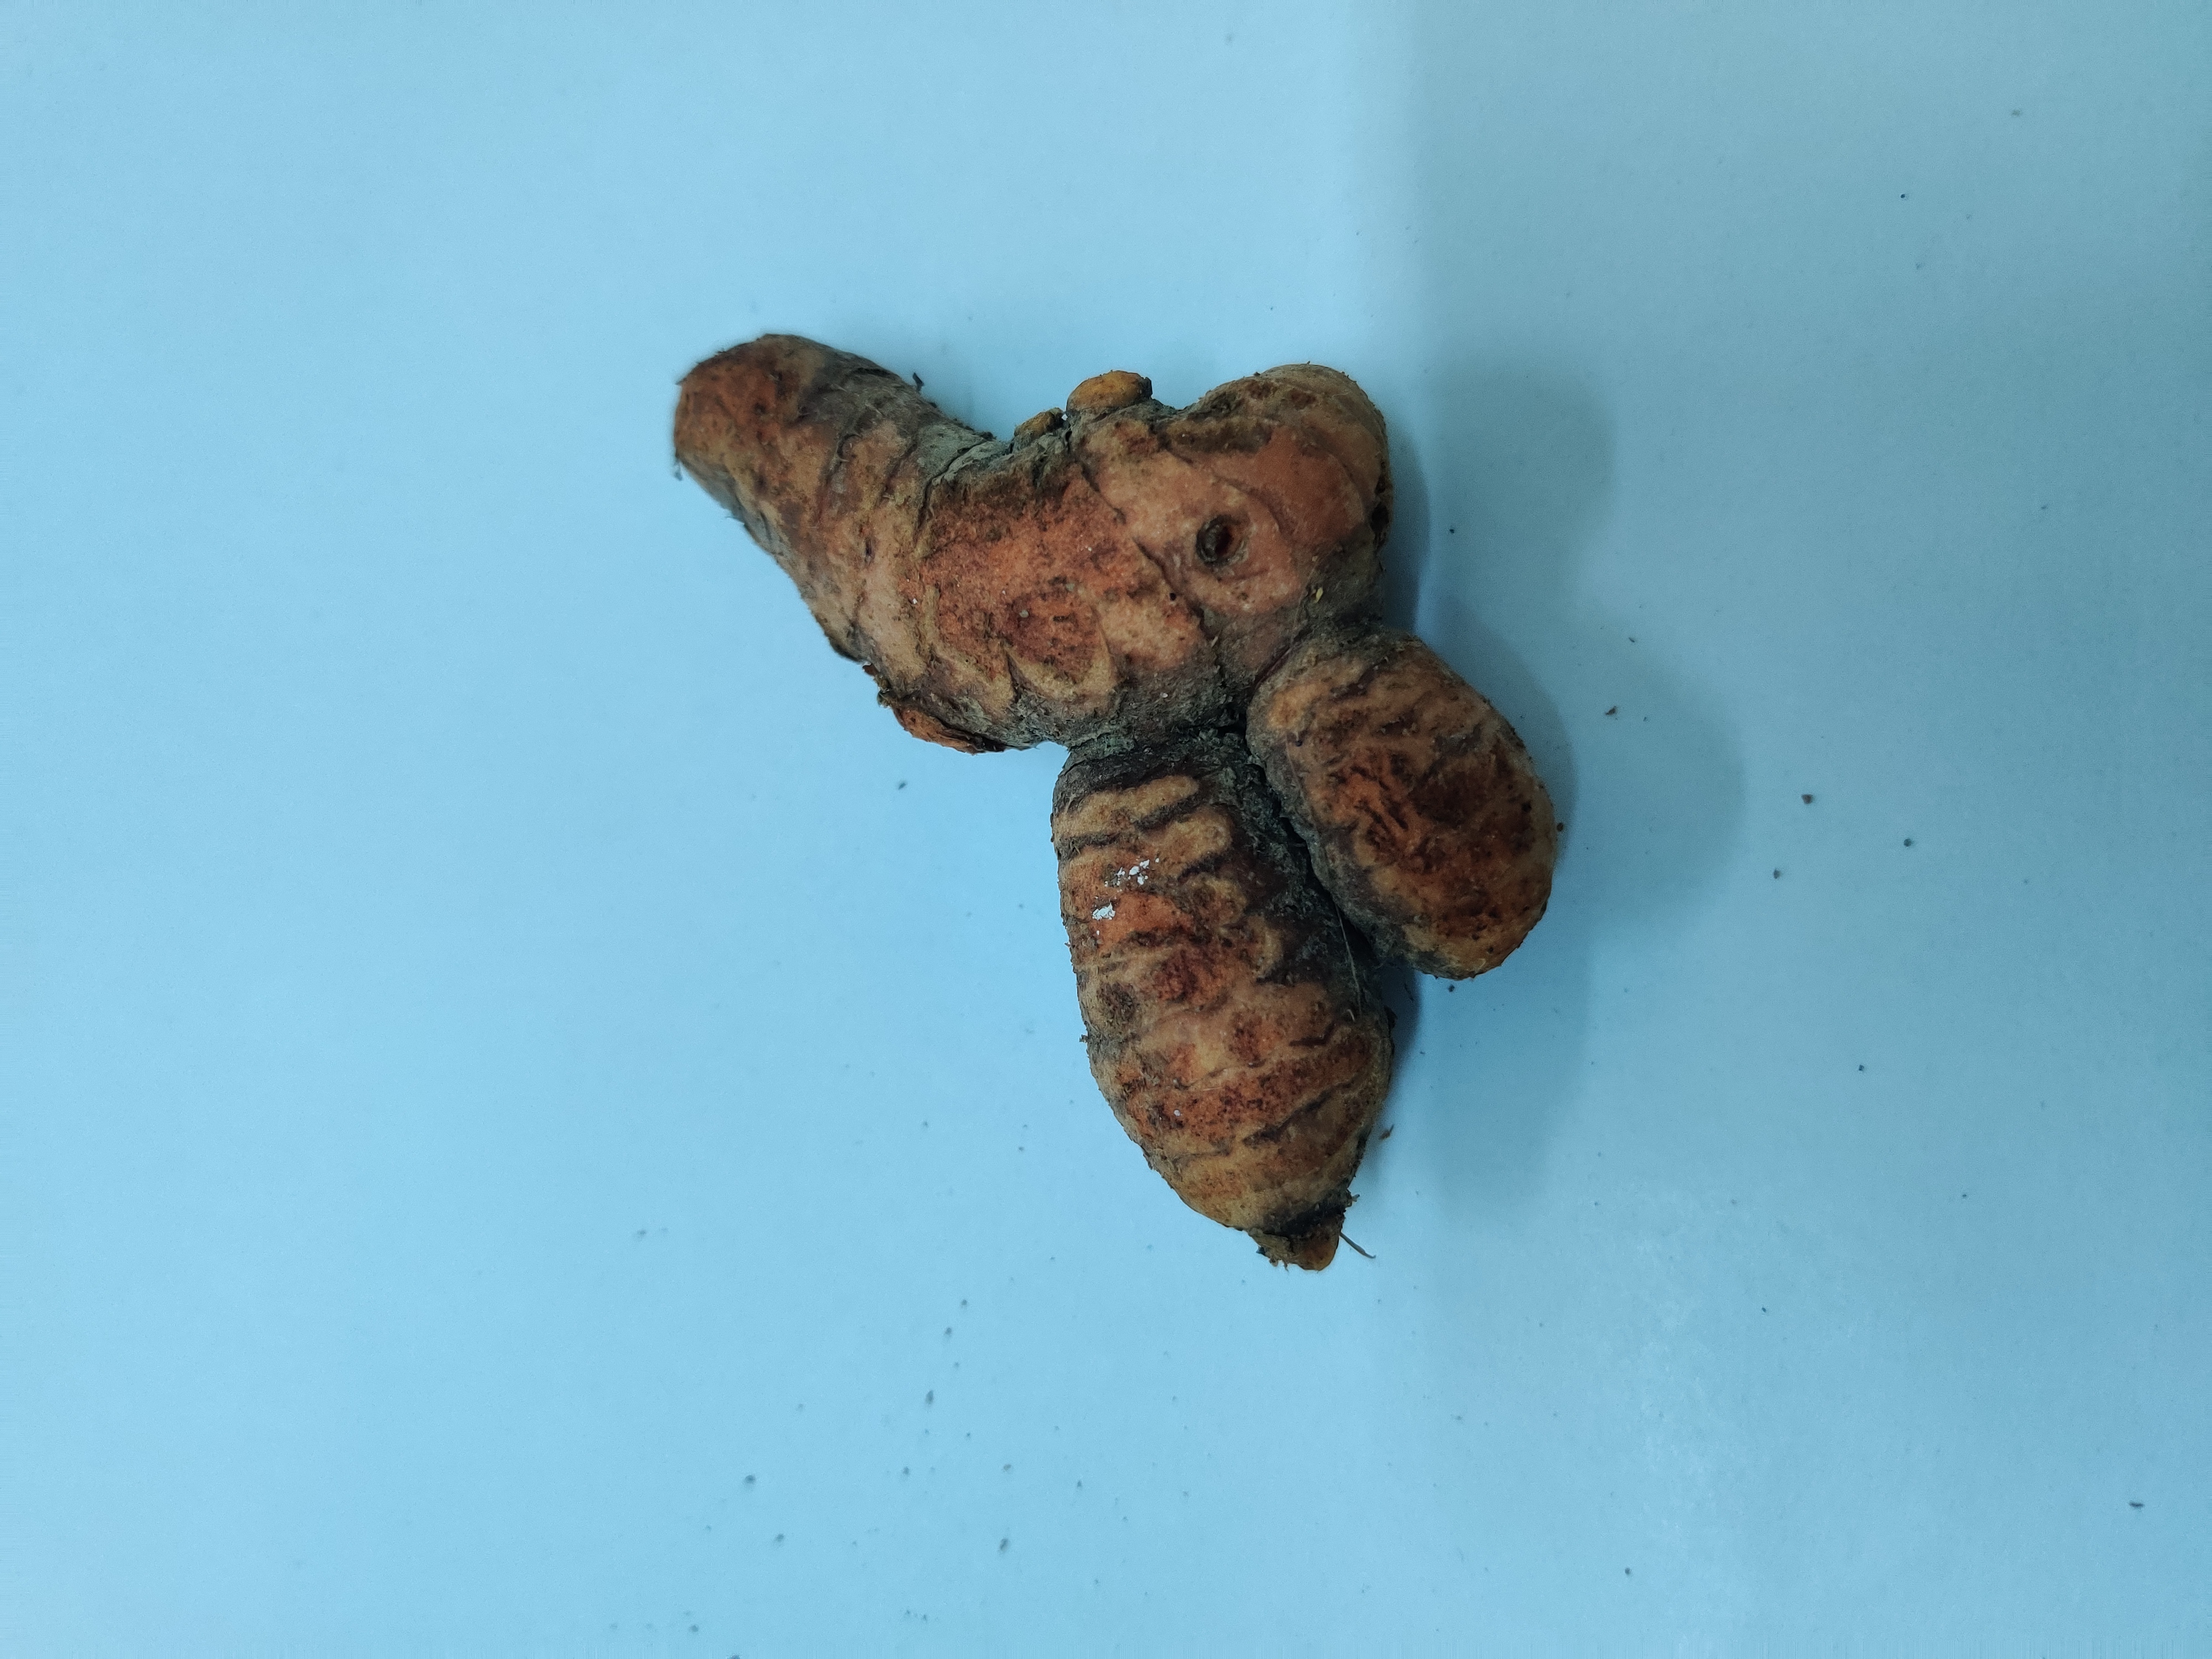
Crop: Turmeric
Condition: Fresh